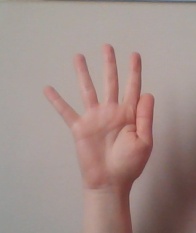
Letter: sheen